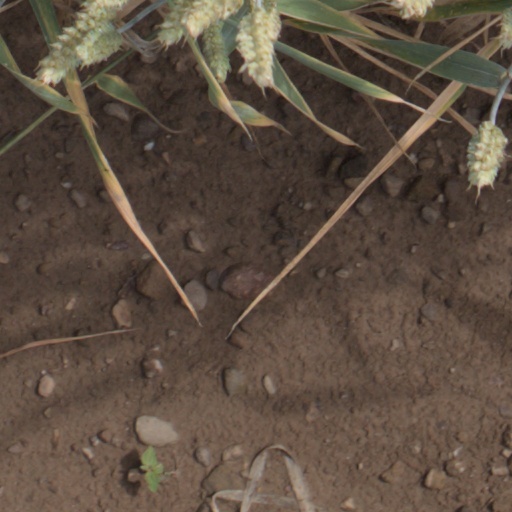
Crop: wheat